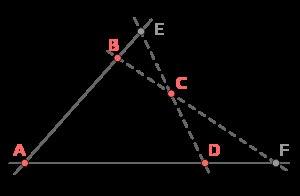
La géométrie projective peut être introduite de deux façons : par les espaces vectoriels sur un corps donné, ou directement en axiomatisant une relation dite d'incidence entre points et droites. Alors que pour les espaces de dimension au moins 3 ces approches s'avèrent équivalentes, dans le cas du plan, ce n'est pas le cas : le plan projectif défini comme structure d'incidence n'est pas nécessairement le plan projectif défini sur un corps, ceci parce que le théorème de Desargues ne se démontre avec les axiomes d'incidence qu'à partir de la dimension 3.